No. 47 Squadron RAF

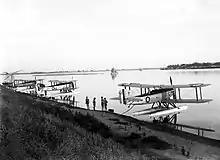
Fairey IIIFs of 47 Squadron on the Blue Nile at Khartoum in 1930

No. 47 Squadron is an inactive squadron of the Royal Air Force. Formed in 1916, it saw service during the First World War in the UK and in Greece. Between the wars it served in Egypt and Sudan, and at the outbreak of the Second World War undertook bombing operations against Italian positions in Eritrea. Later it was based in Libya and Tunisia, taking part in anti-shipping operations in the Mediterranean. In 1944 the squadron moved to India, and began operations against the Japanese in Burma and elsewhere.